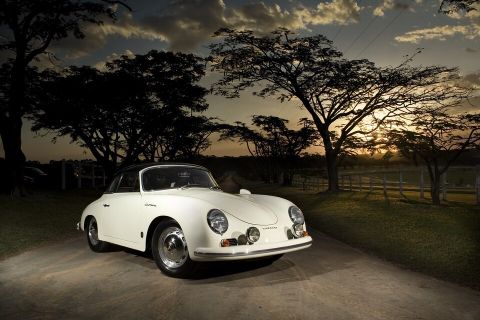
Road surface condition: standing_water